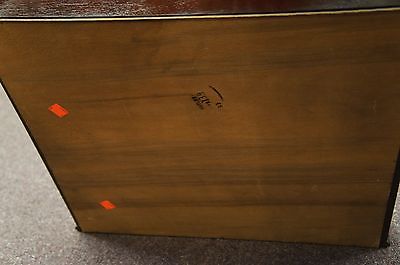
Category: cabinet